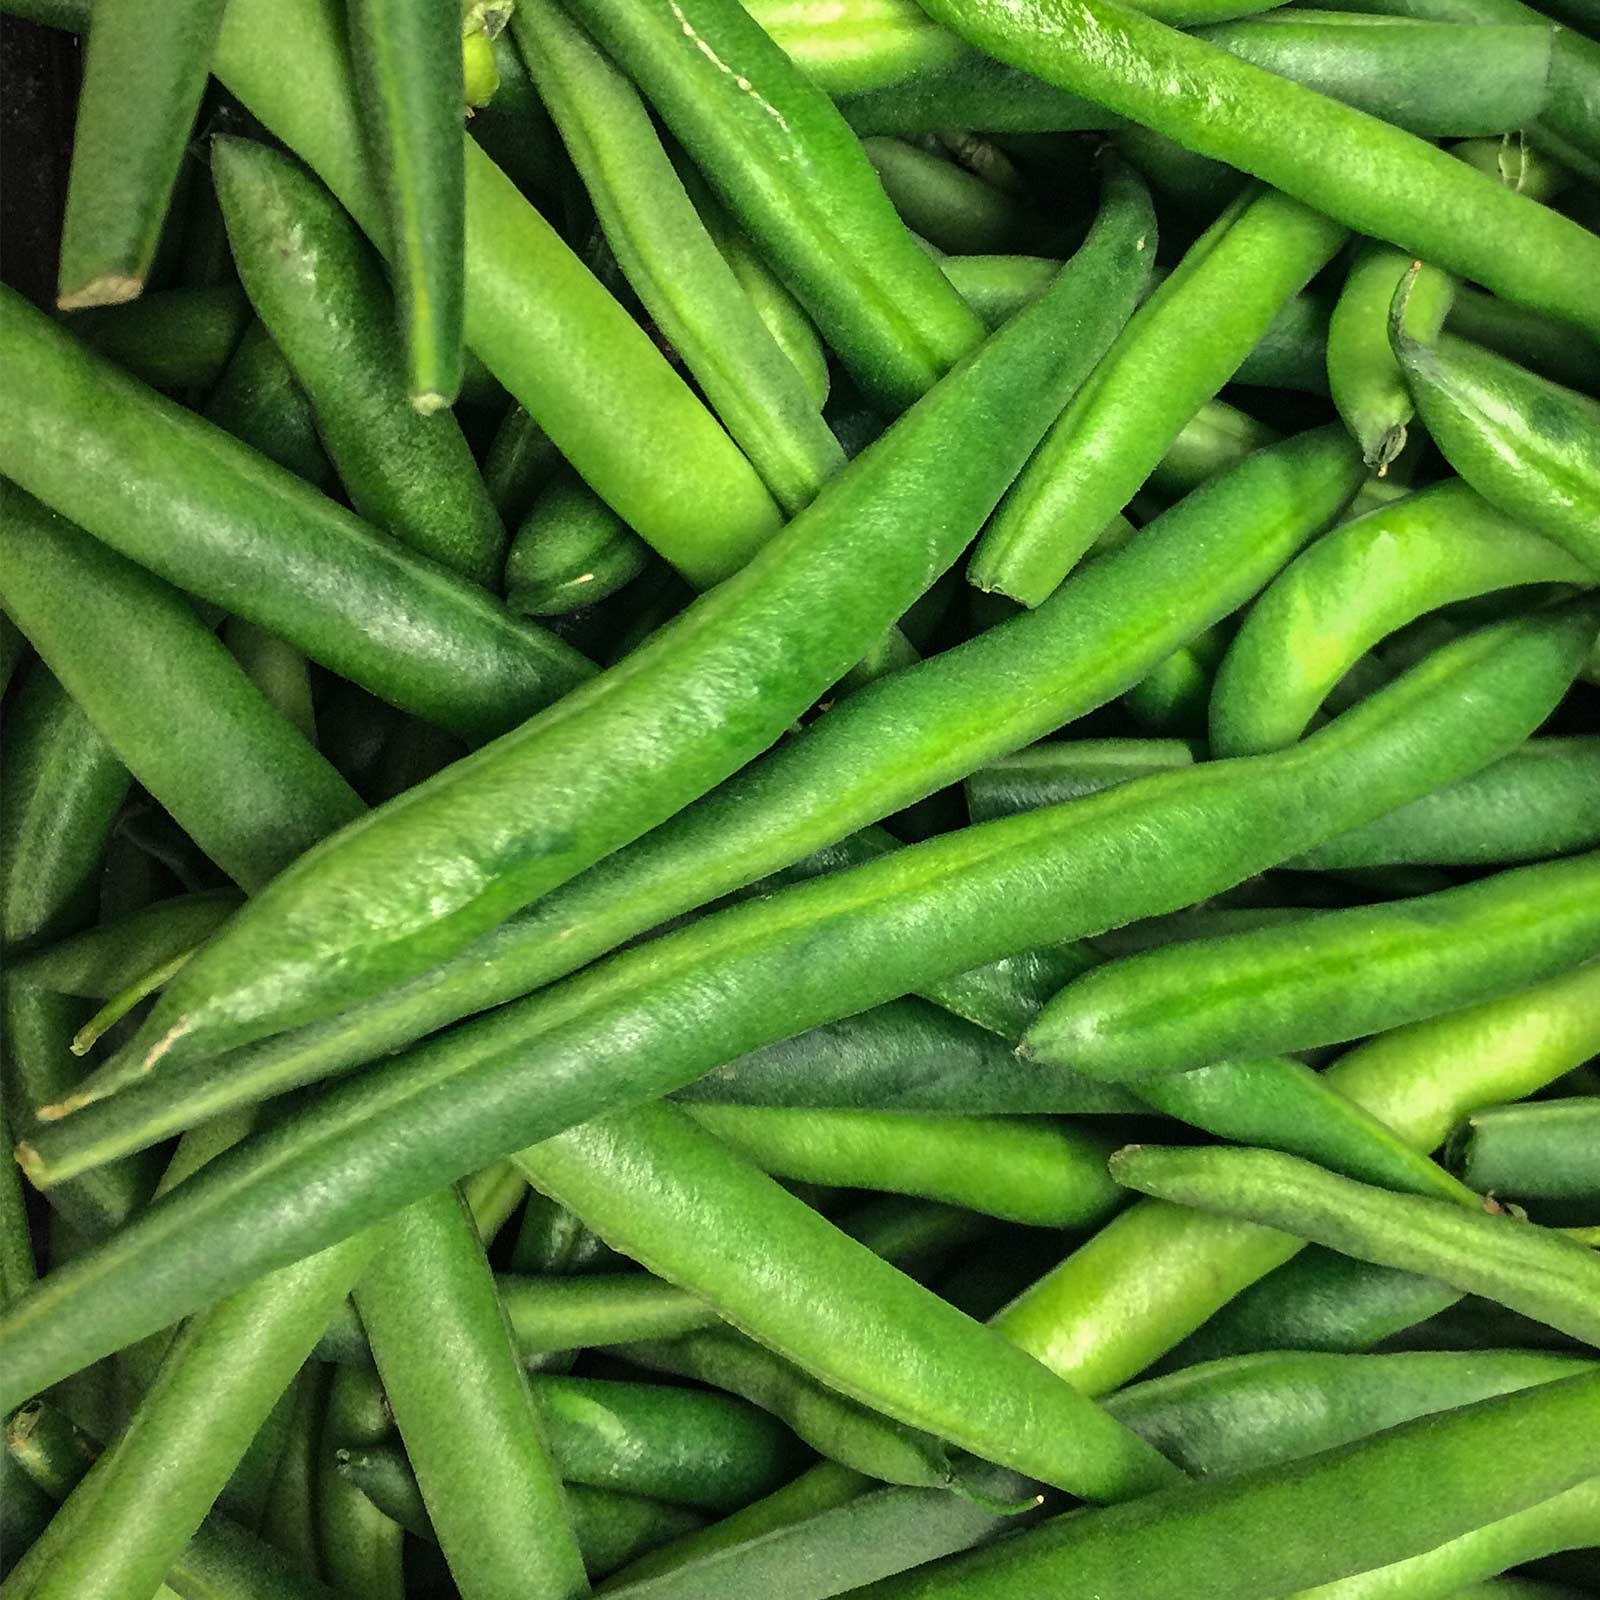
Item Name: Tendergreen Bush Bean Seeds - 5 Lb - Non-GMO, Heirloom Green Snap Bean Seeds - Vegetable Garden Seeds
Bullet Point 1: Bean Seeds - Bush - Tendergreen - 5 Lbs - Phaseolus vulgaris
Bullet Point 2: Non-GMO - Heirloom - Open Pollinated - High Germination Rate
Bullet Point 3: Seeds For: Vegetable Gardening
Bullet Point 4: Days to Full Maturity: 58 -- Annual -- USDA Hardiness Zone: Annual Crop, Not Intended To Overwinter
Bullet Point 5: Mountain Valley Seed Company Brand - Premium Quality Seeds
Product Description: Tendergreen Bush Bean Planting Seeds. Phaseolus vulgaris. Harvest fresh beans before they become tough and stringy. If you can see the bulge of a developing bean through the green pod, the bean is over-mature. Because Bush Beans harvest will only last about 2 weeks, you can enjoy more if you make small individual plantings every 10 days or so. Height - 5 to 6 inches. Spacing - 4 to 6 inches. Spread - 16 to 24 inches. Depth - 1 to 2 inches. This popular green bean produces abundant yields of round, stringless pods on vigorous bush type plants. Pods are about 6 inches long and have a distinctive bean flavor. Resistant to common bean Mosaic. Bush beans require full sun and well-drained soil. Good air circulation around bush bean plants is essential, especially for late shelling or dry type beans, as they are very susceptible to fungal diseases which prevail later in the season. Bush beans are light feeders; compost or well-rotted manures worked into the soil at the time of planting is sufficient. A good source of Calcium, folic acid and potassium. Approx. 90 seeds/oz.
Value: 80.0
Unit: Fl Oz

Price: 38.43